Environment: real
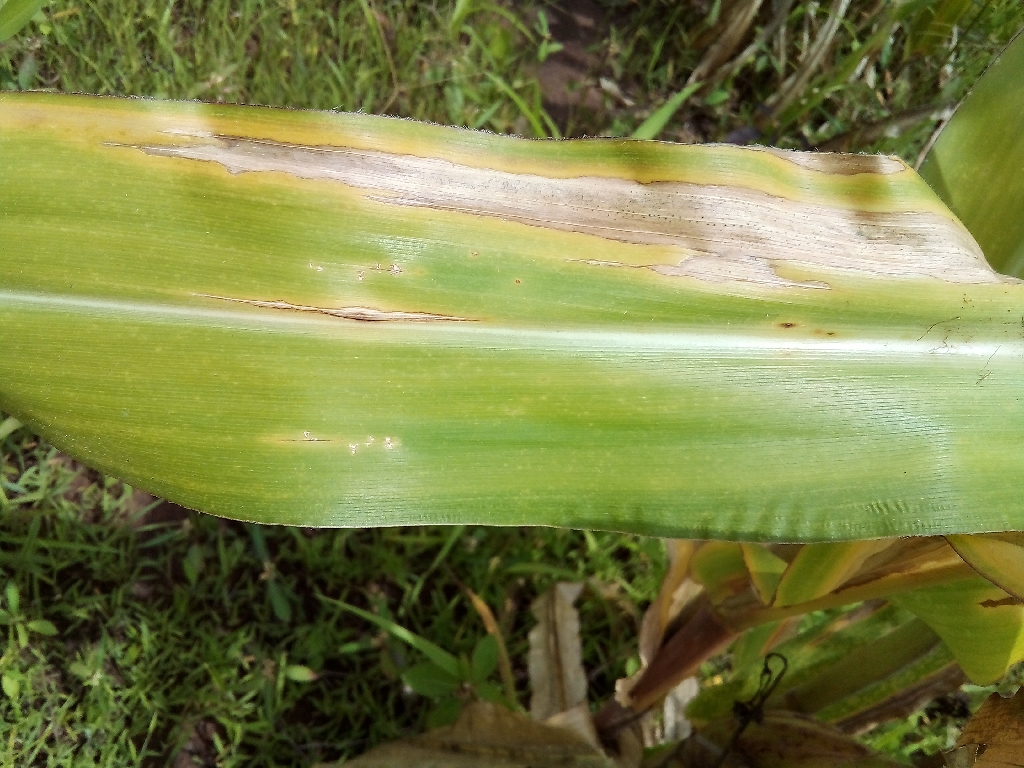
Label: northern_corn_leaf_blight